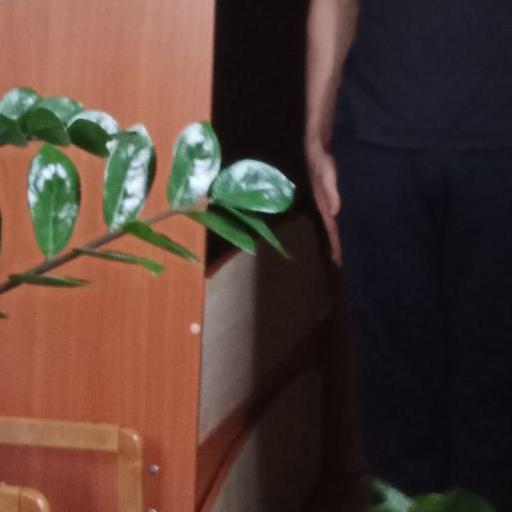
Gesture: no_gesture